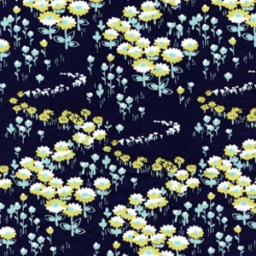
flower fields in lake